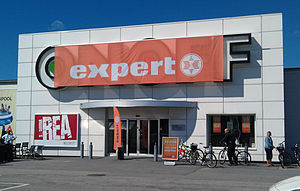
Expert
Expert er en schweizisk detailalliance med drift i 21 lande, herunder Danmark. Alliancen er et samarbejde mellem forskellige virksomheder, der driver virksomhed med Expert-navnet.